Calixtlahuaca

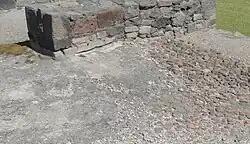
Structure 17 floor detail, stucco over gravel

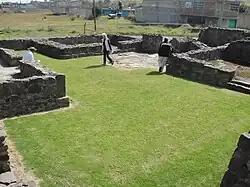
Internal Private Patio

This area can be subdivided into two sub-areas, divided (east and west) by the adobe wall, it is believed to have been built during the last Mexica occupation, in the late postclassical period.